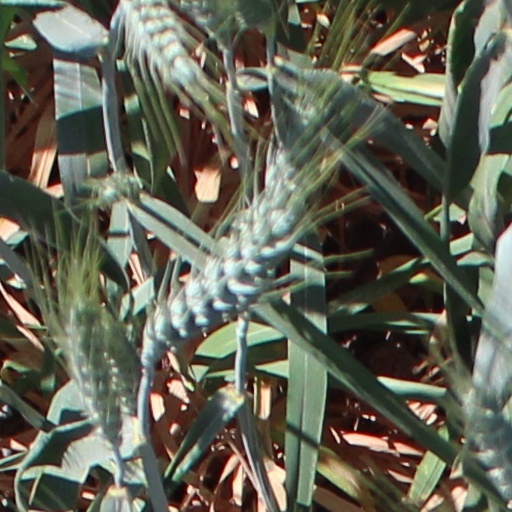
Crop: wheat